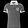
Label: T - shirt / top